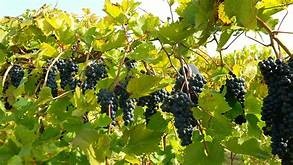
Label: grape